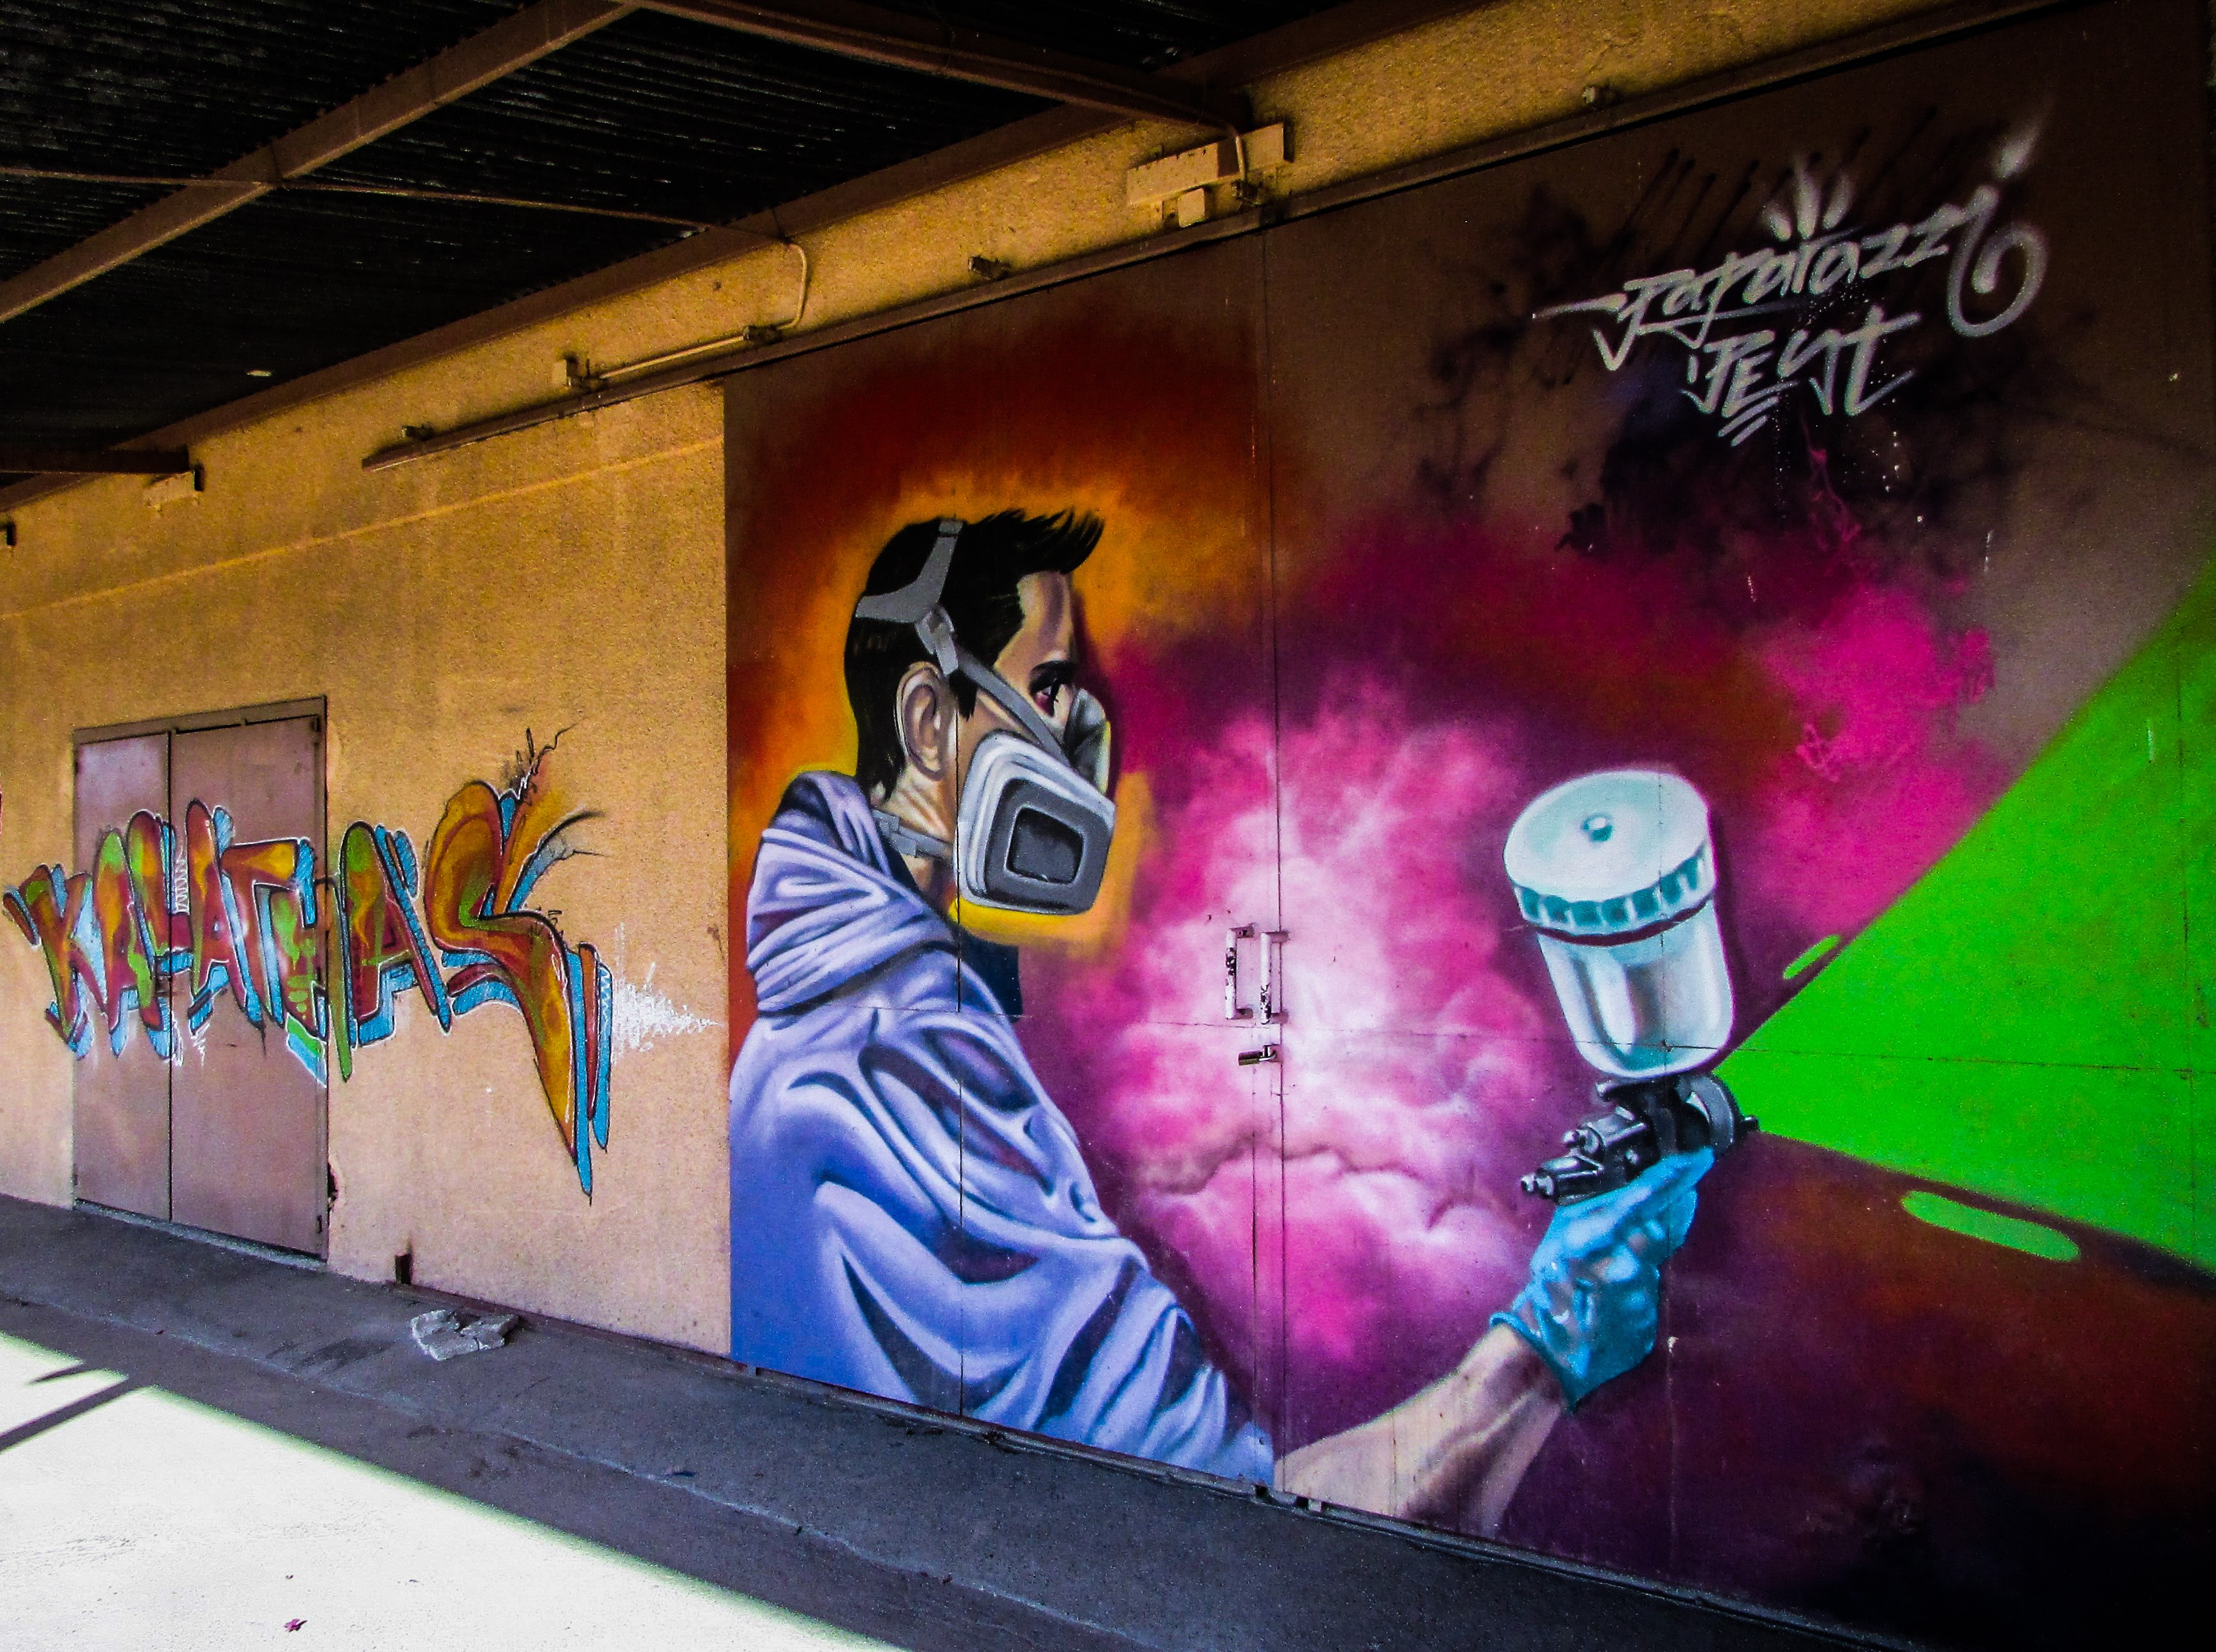
wall, spray, color, artist, garage, colorful, graffiti, door, art, mural, painted, cyprus, metallic, liopetri